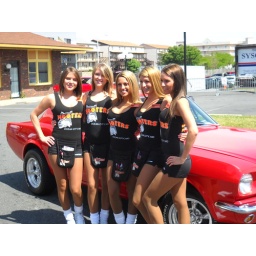
the girls from hooters in ocean city maryland .